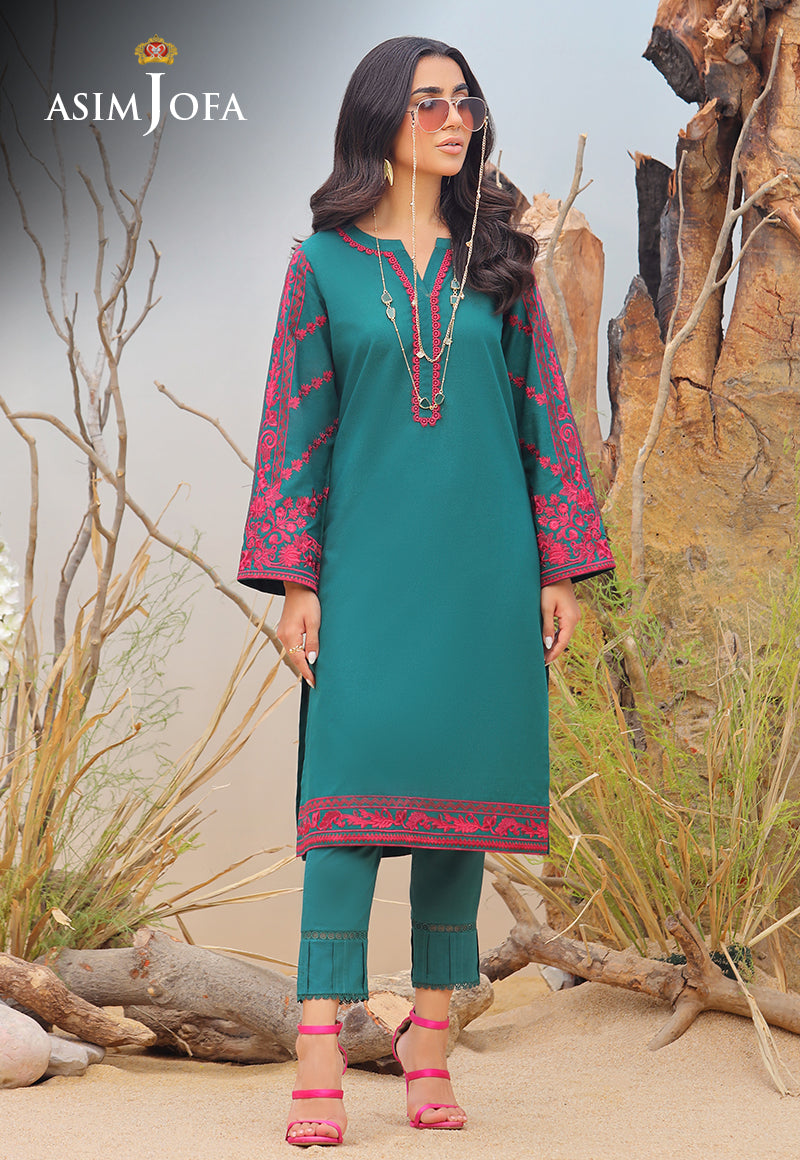
teal embroidered kurta set with